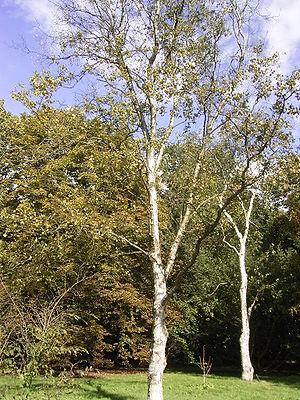
Le bouleau de Mandchourie appelé aussi le « bouleau blanc japonais » ou le bouleau argenté de Sibérie, est un bouleau à l'écorce blanche qui peut atteindre 20 à 30 mètres de hauteur.